Omar Bongo

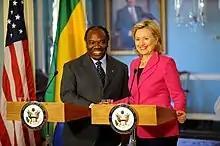
Ali Bongo Ondimba with U.S. Secretary of State Hillary Clinton, 2010

In 2007, his former daughter-in-law, , the second wife of his son Ali Bongo, caused a stir when she appeared on the US music channel VH1's reality show "Really Rich Real Estate". She was featured trying to buy a US$25,000,000 mansion in Malibu, California.